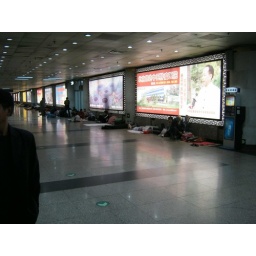
People sleeping in the Beijing train station